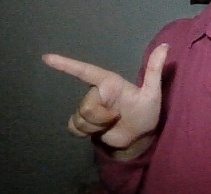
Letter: yaa